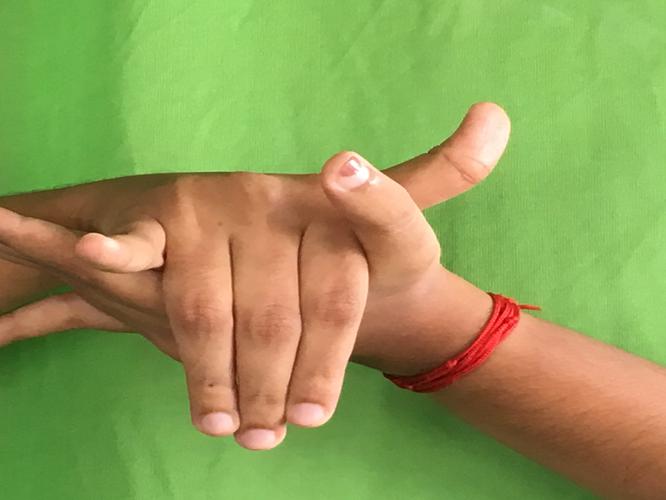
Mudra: Kurma
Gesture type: double_hand